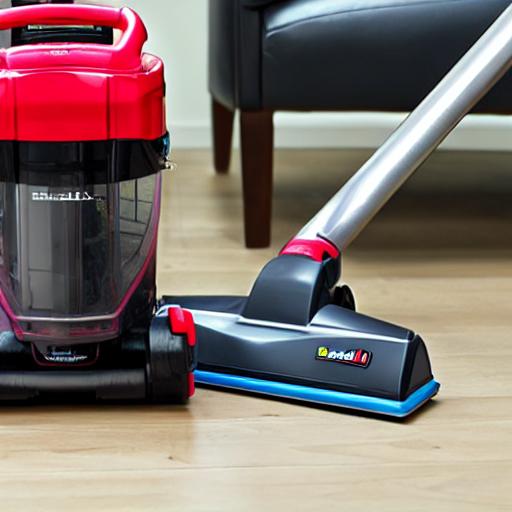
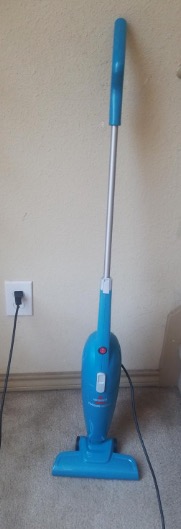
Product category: items_vacuum
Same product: no